Cory Booker 2020 presidential campaign

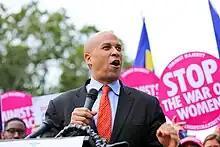
Booker at a rally opposing the American Health Care Act of 2017

Booker supports holding pharmaceutical companies accountable when they "gouge folks." He co-sponsored a bill that would take away patents if a company raises prices above what other countries are raising, allowing generic drugs to make the drug cheaper. In 2018 that introduced a bill that would "shine a light into drug company payments to individuals with influence over the types of drugs preferred by states’ Medicaid programs." He has been criticized for taking money from pharmaceutical executives and PAC's, accruing almost a half million in donations since 2013.